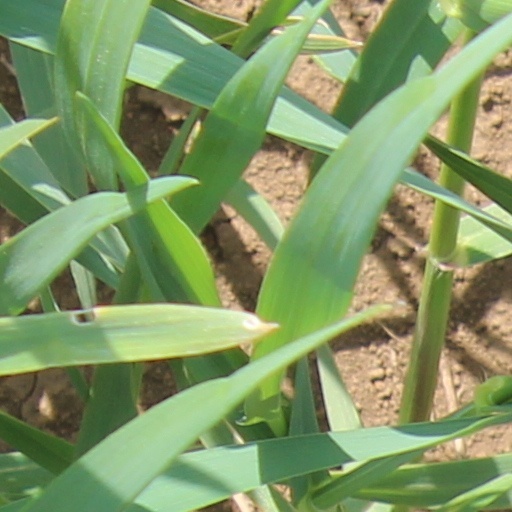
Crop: wheat